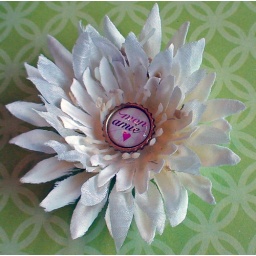
Love this one! Off white blooms layered with a beautiful brad in pink and white stripes and a heart.